History of Alfa Romeo

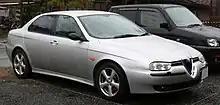
An Alfa Romeo 156

The beginning of the final decade of the 20th century was marked by the last update of the Spider Duetto, the origins of which stretched back to the 1960s. These changes, which were introduced in 1990, included the installation of body-color bumpers and the revision of the rear end, the design of which was now influenced by that of the 164.